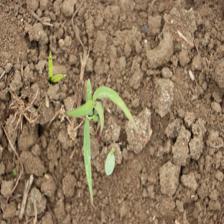
Label: Sorghum